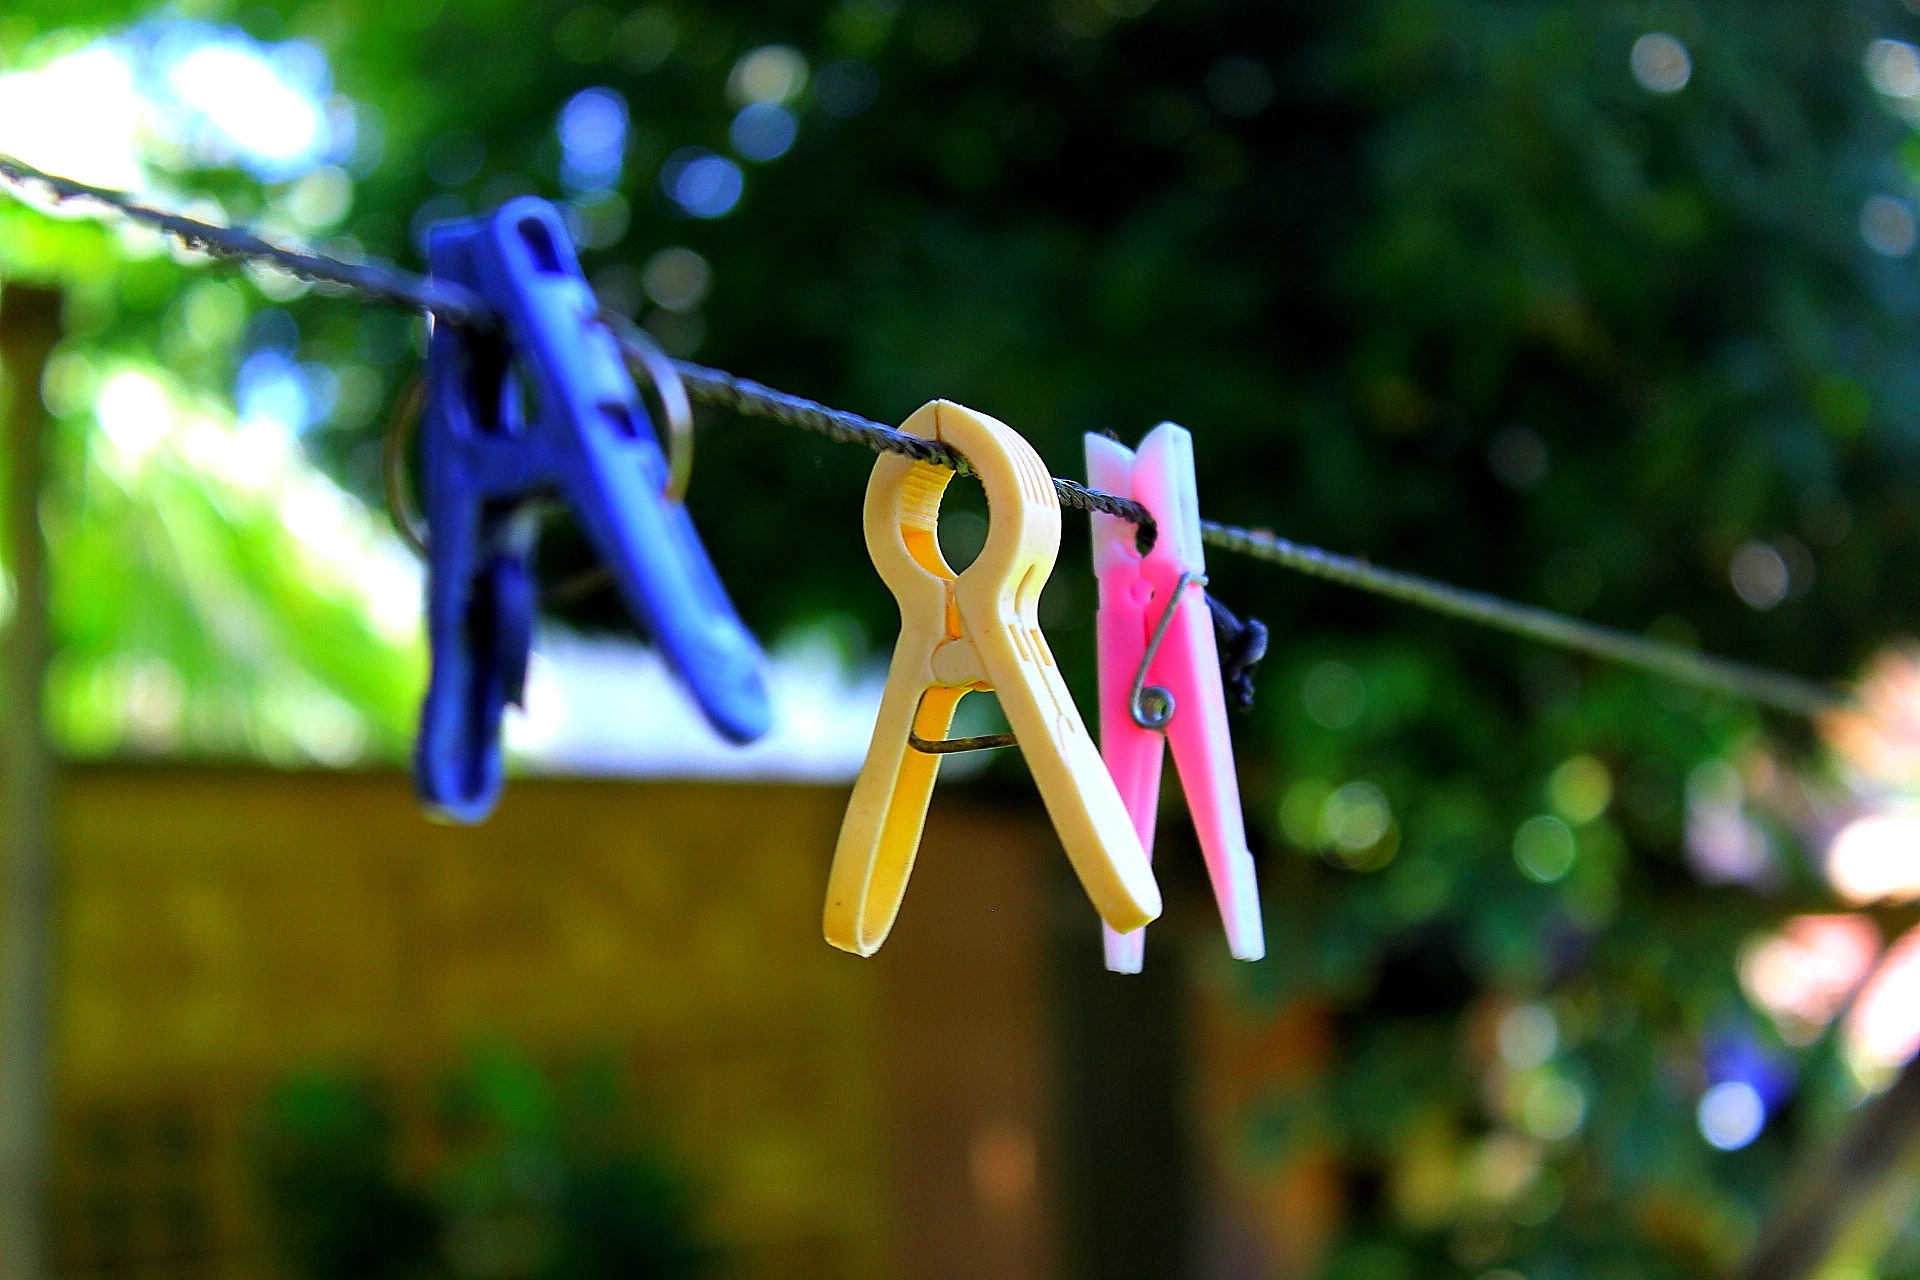
nature, creative, light, photography, sunlight, flower, green, color, blue, yellow, creativity, idea, clip, inspirational, macro photography